William S. Clark

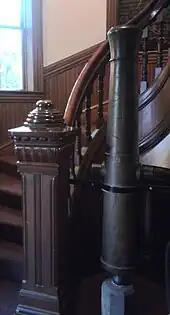
A brass cannon captured by the 21st Massachusetts Infantry, led by Clark during the Battle of New Bern. It is here shown in Morgan Hall at Amherst College.

A few months after returning home from Germany, on May 25, 1853, Clark married Harriet Keopuolani Richards Williston. Harriet Williston was the daughter of Clarissa and William Richards, American missionaries to the Kingdom of Hawaii. In 1838, Harriet and her brother Lyman were sent from Hawaii to be taken in by industrialist Samuel Williston so that they could be schooled at Williston Seminary in Easthampton. William Richards died in 1847 in Hawaii. His wife, Clarissa, survived him, however she remained in Hawaii for some time after her husband's death and it was agreed that Williston should adopt both Harriet and Lyman Richards. Clark's adoptive father-in-law, Samuel Williston, would prove to be an important sponsor to his career. Williston was Amherst College's primary benefactor, and a highly influential figure in western Massachusetts.